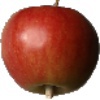
Label: Apple Red 2